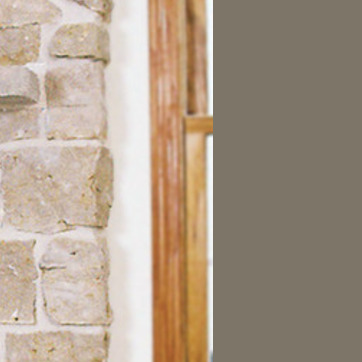
Material: wood